The Infernal Trio

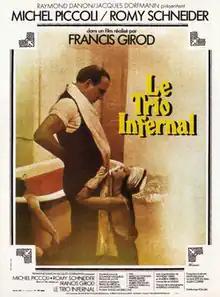
Theatrical release poster

The Infernal Trio (also known as Lady of Hell) is a 1974 crime comedy horror film directed by Francis Girod from a screenplay he co-wrote with Jacques Rouffio, based on the novel "Le Trio infernal" by Solange Fasquelle.